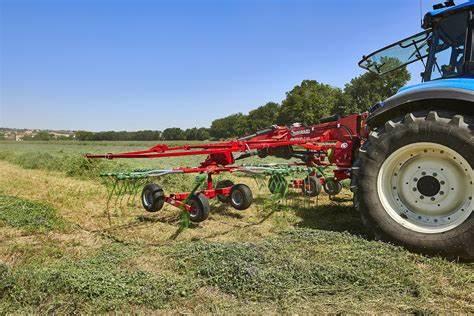
Mashine ya kisasa iitwayo trekta ikiwa na matairi makubwa ya nyuma na ya mbele madogo, ikishika chuma kizito kwa nyuma ambacho kina mapanga makali yanayokata nyasi refu, ikiwa ni juhudi za uandaaji wa mashamba kwaajili ya kupanda mazao.